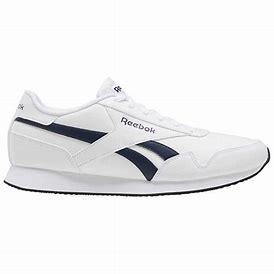
Brand: Reebok
Model: Royal Classic Jogger 3